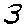
Label: 3